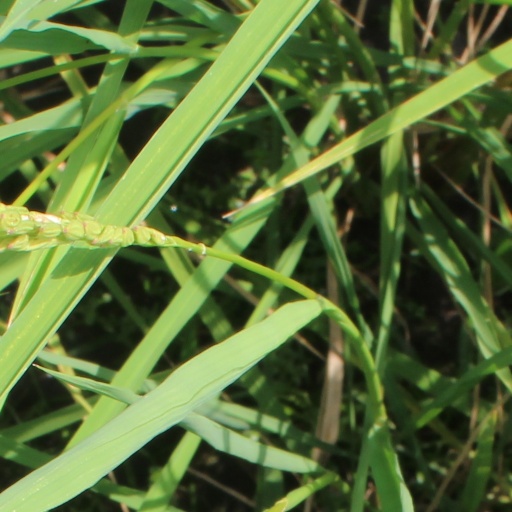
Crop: rice